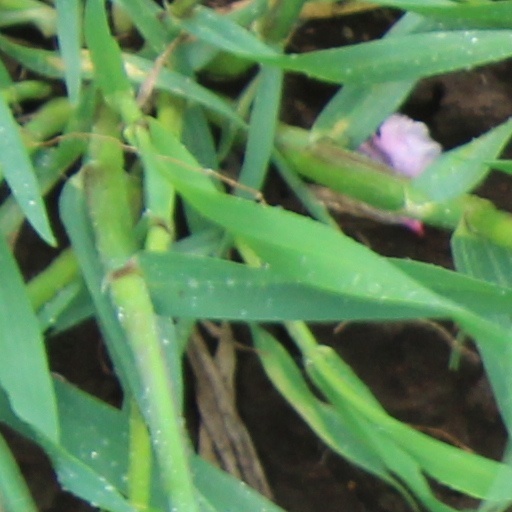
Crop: wheat